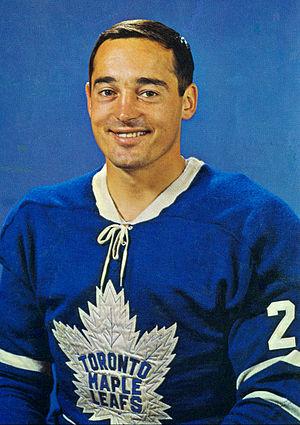
Francis William Mahovlich, dit Frank Mahovlich, est un ancien joueur canadien de hockey sur glace d'origine croate. Il est le frère aîné de Peter Mahovlich également joueur de hockey de la Ligue nationale de hockey. Frank commence sa carrière avec les Maple Leafs de Toronto et remporte avec eux quatre coupe Stanley.